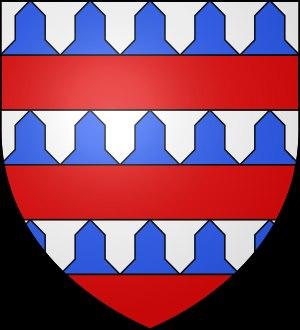
Enguerrand II de Coucy dit de La Fère ou de Marle, seigneur de Coucy, de Marle, de La Fère, de Crécy, de Vervins, de Pinon, de Landouzy, de Fontaine, et de quelques autres lieux.
Les seigneurs de Coucy appartiennent à une Maison noble du Vermandois, aux confins des Laonnois, Soissonnais et Valois, possédant le château fort de Coucy, en Hauts-de-France. Ils étaient probablement issus par les femmes des comtes carolingiens de Vermandois, les Herbertiens. Le premier château, édifié sur ordre de l’archevêque de Reims Hervé, demeura sans doute un domaine des archevêques ou de l'abbaye Saint-Remi de Reims jusqu’à la fin du Xᵉ siècle. La tradition dit que la terre de Coucy a pu être donné à l'Église de Reims par le roi Clovis, car l'évêque saint Rémi de Reims l'avait baptisé.
Raoul de Coucy, sire de Coucy, seigneur de Marle, de La Fère, de Crécy, de Vervins, de Pinon, de Landouzy, de Fontaine.
Enguerrand IV de Coucy, vicomte de Meaux, sire de Coucy, seigneur de Montmirail et de Crèvecœur, d'Oisy, de Marle, de La Fère, de Crépy et de Vervins.
Oisy-le-Verger est une commune française située dans le département du Pas-de-Calais en région Hauts-de-France.
Enguerrand de Boves ou Enguerrand Iᵉʳ de Coucy est un noble picard, comte d'Amiens qui participa à la Première croisade et affronta le roi de France Louis VI le Gros lors de la création de la commune d'Amiens.